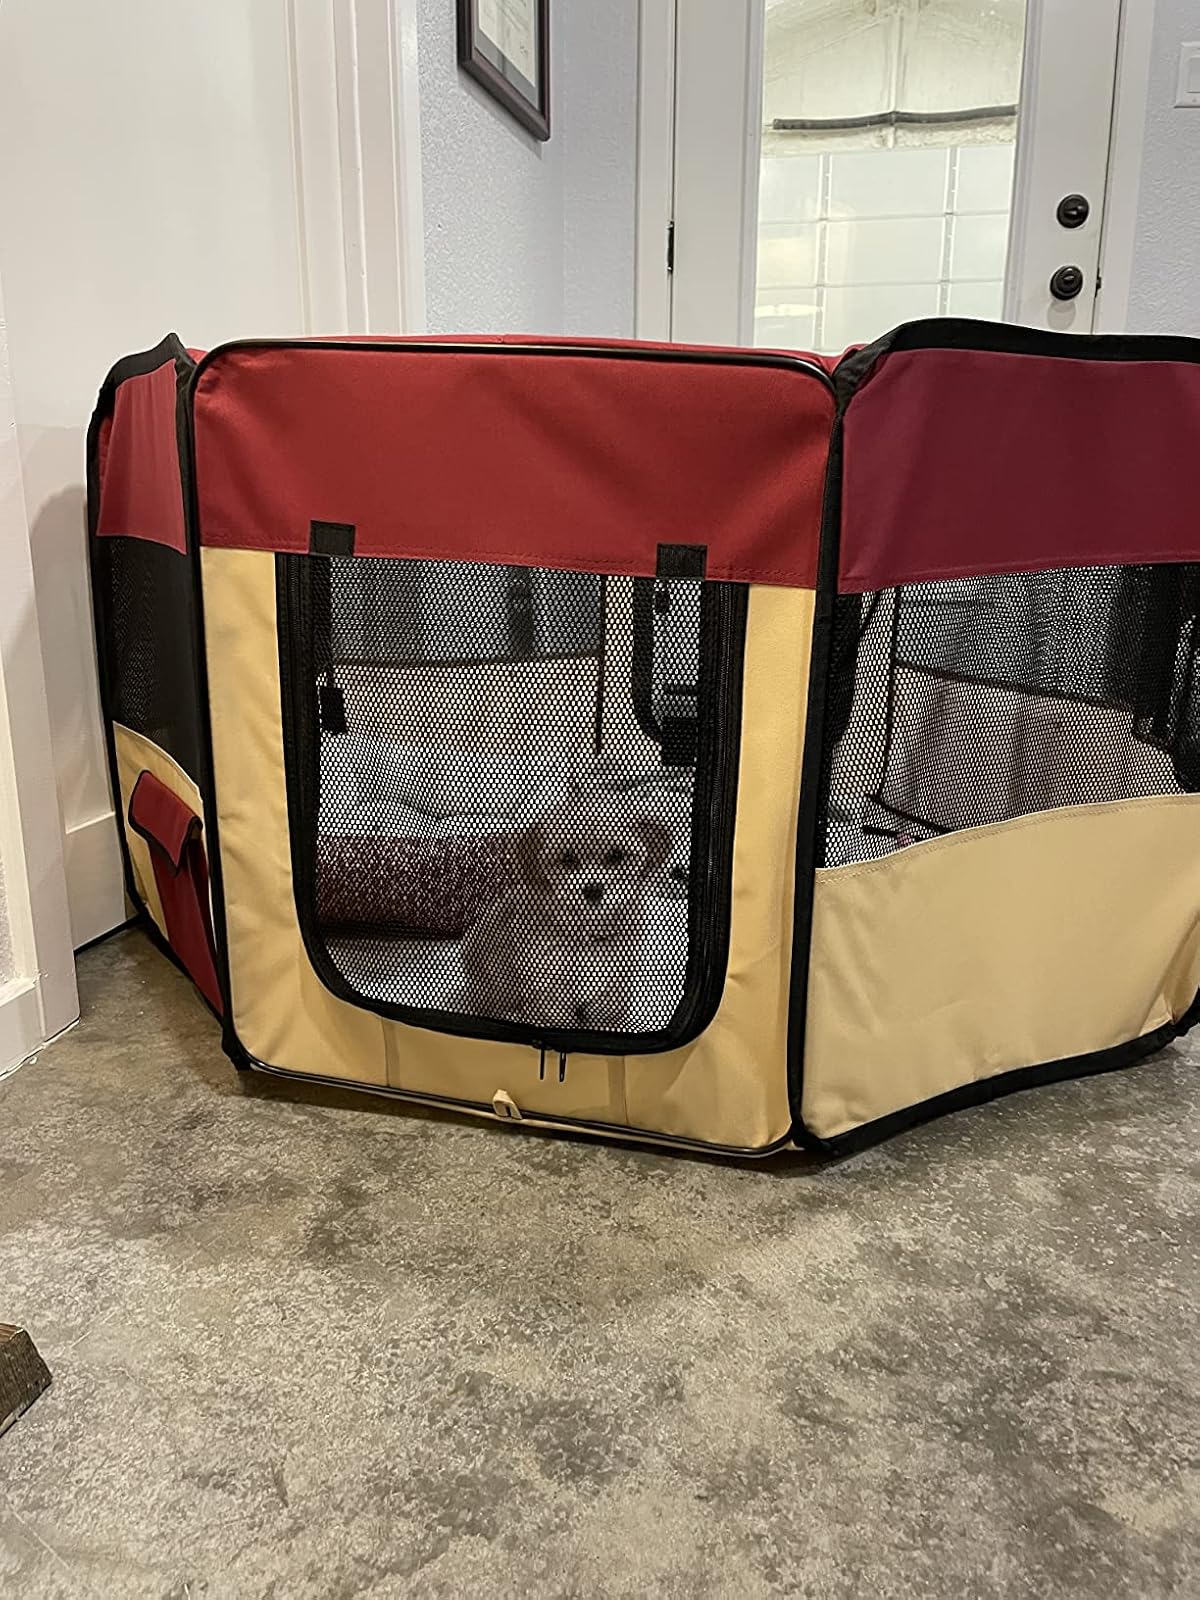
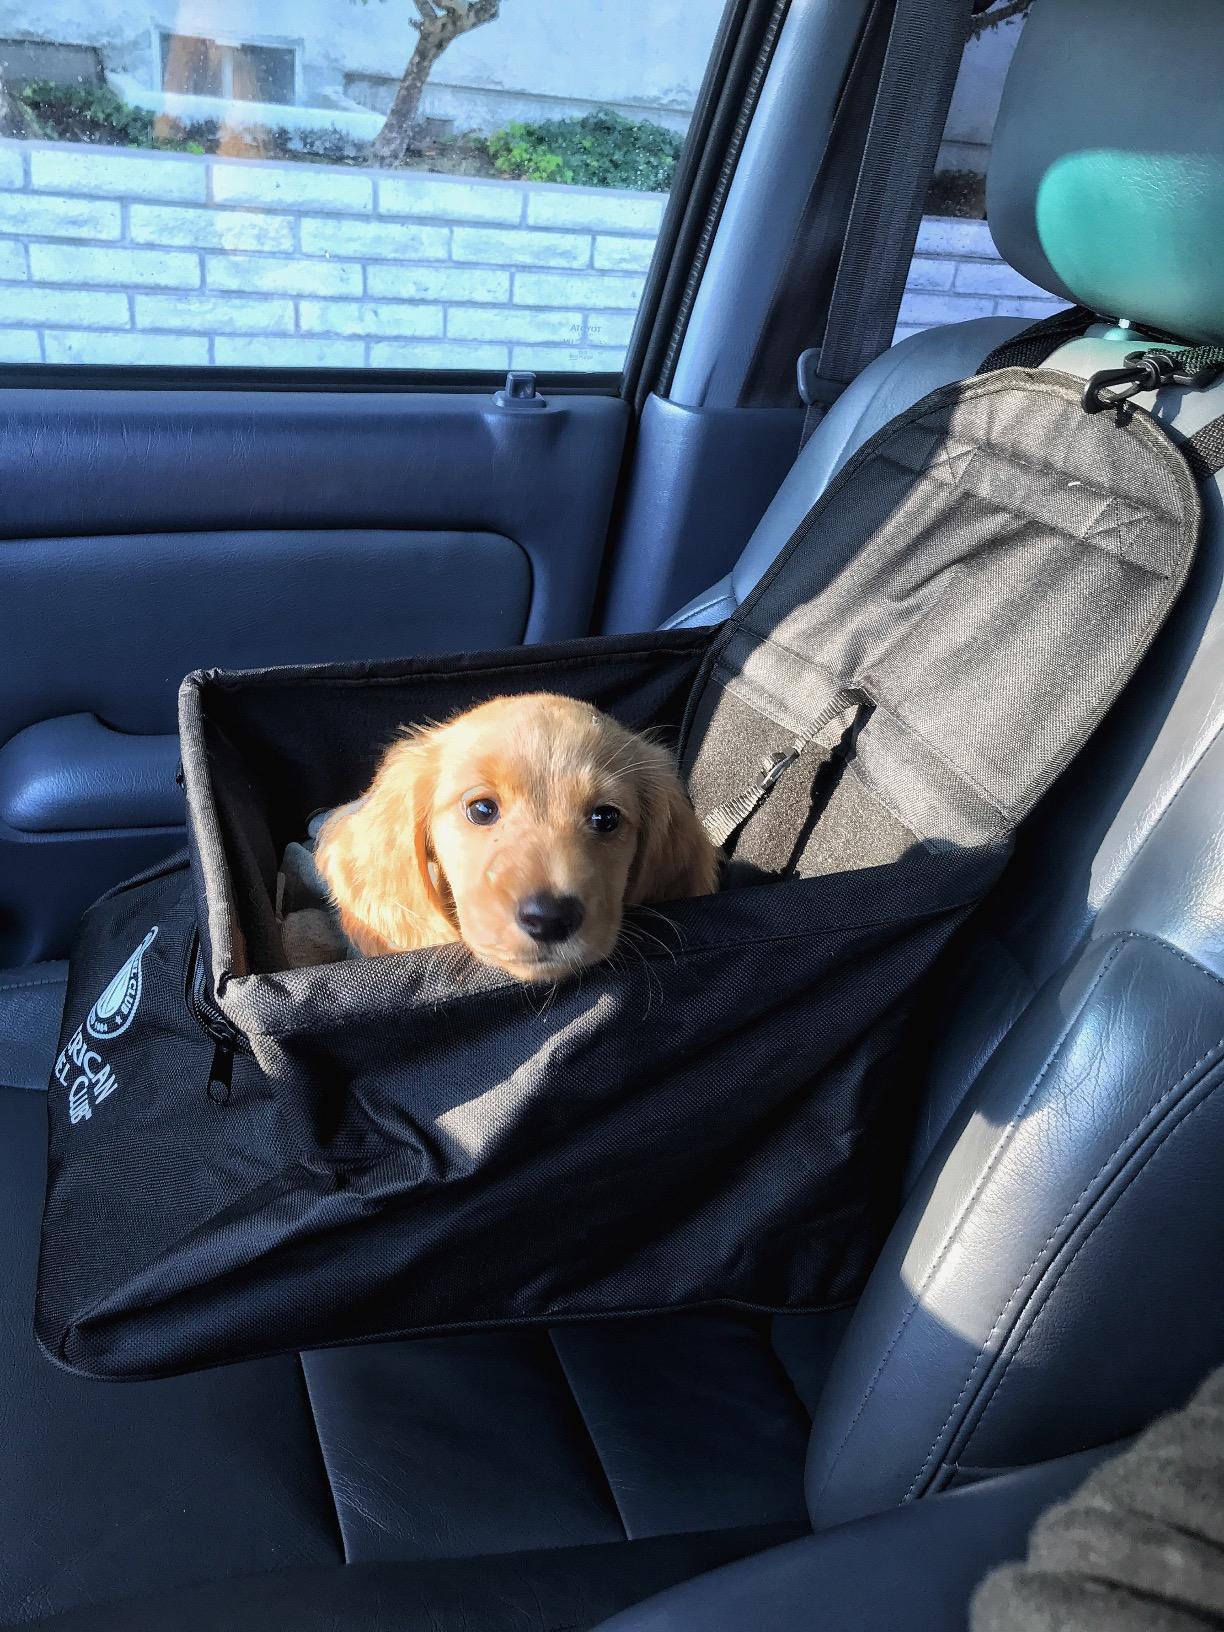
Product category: items_kennel
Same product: no